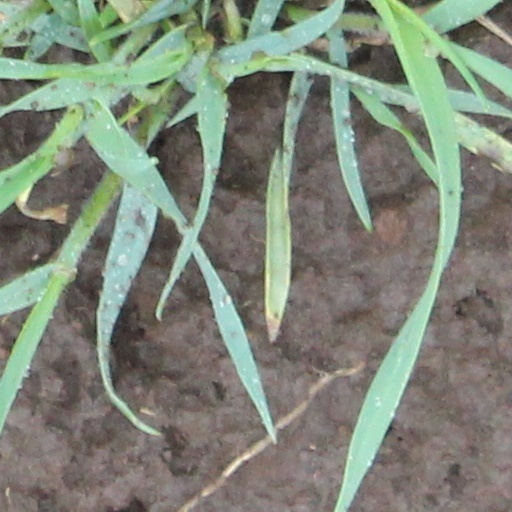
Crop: wheat